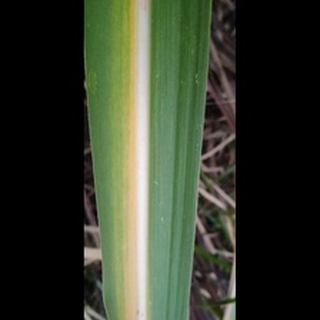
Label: sugarcane_yellow_leaf_disease